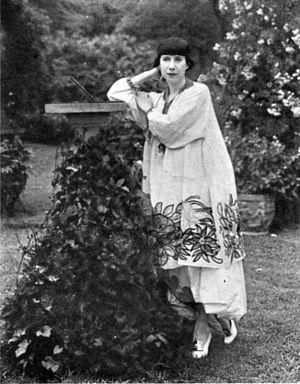
Florine Stettheimer est une peintre et poète américaine.